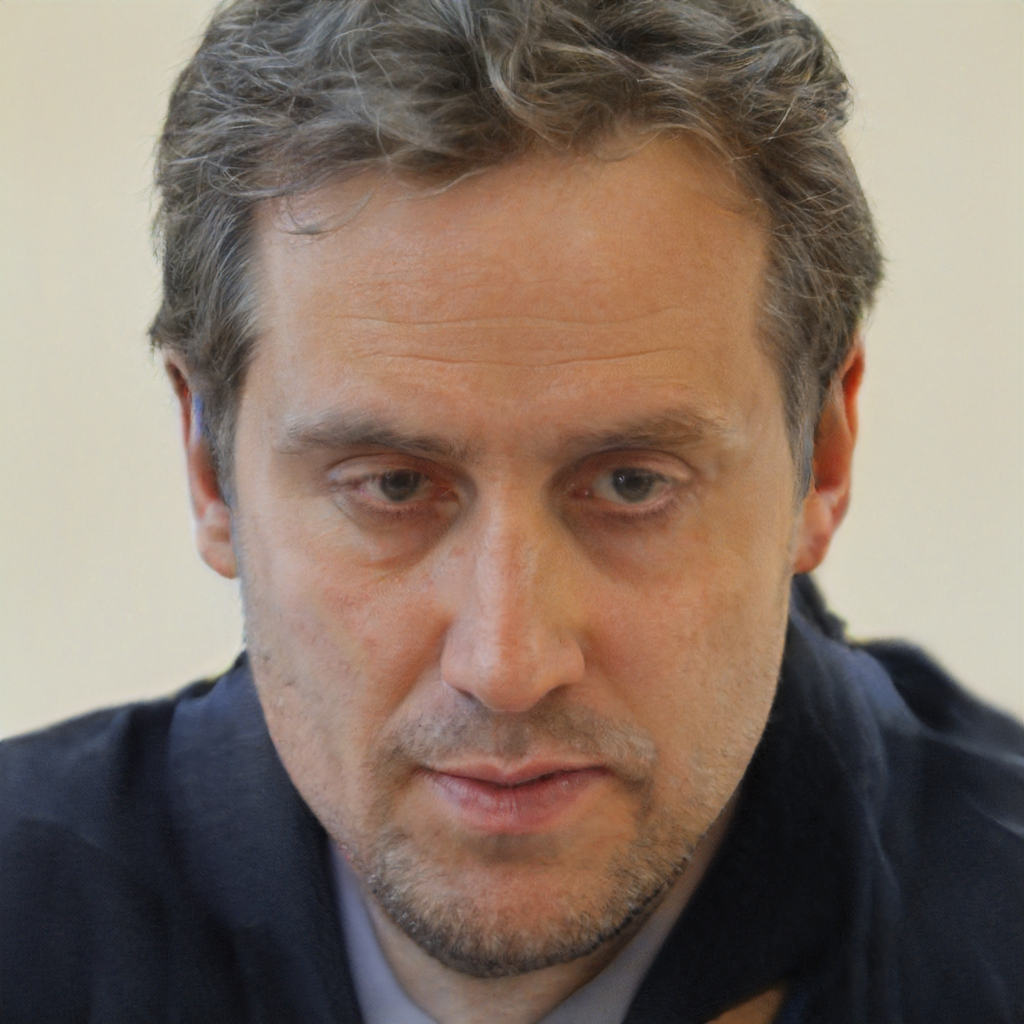
Gender: Male